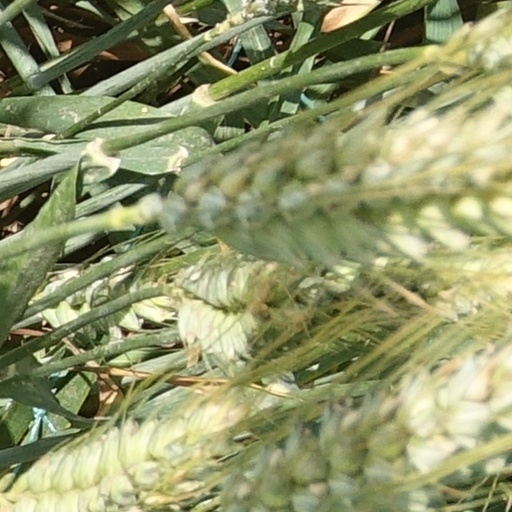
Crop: wheat